List of mammals of California

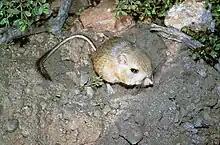
The giant kangaroo rat ("Dipodomys ingens") is endemic to California

Twenty-six species of pocket mice and kangaroo rats occur in California.